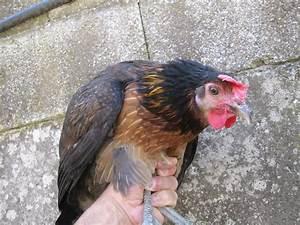
chicken